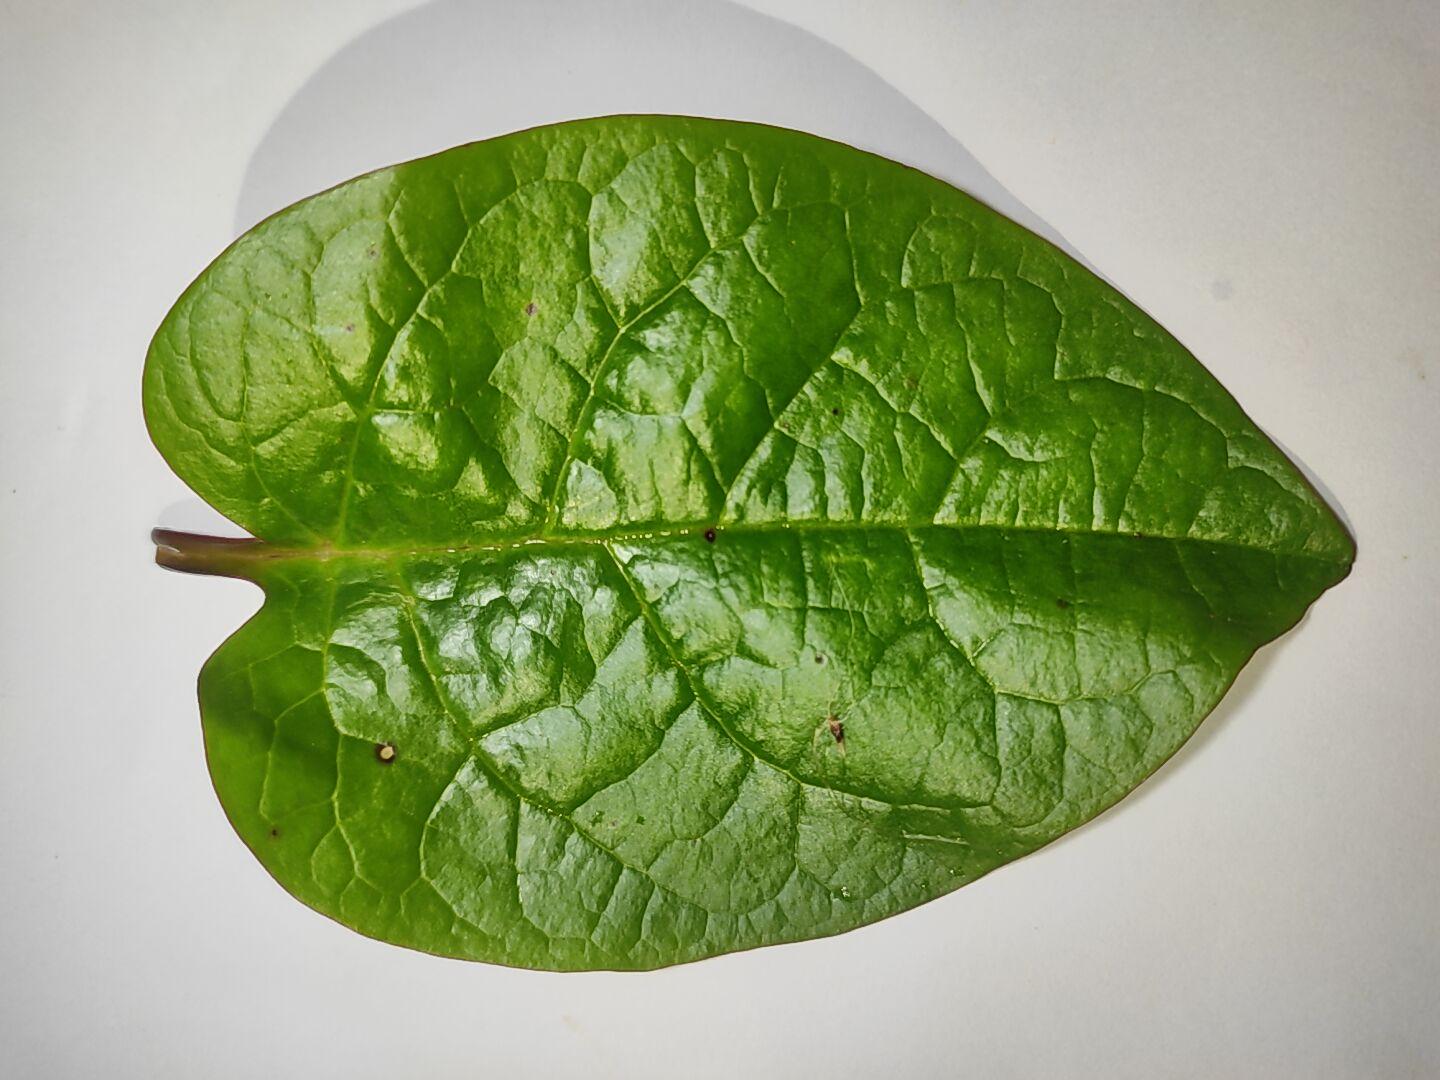
Label: healthy